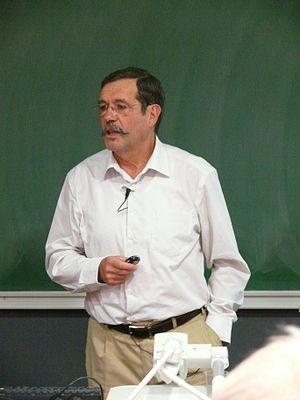
Alain Aspect lors d'une conférence à l'IUT A à Villeneuve-d'Ascq (Nord, France).
Alain Aspect est un physicien français, né le 15 juin 1947 à Agen, connu notamment pour avoir conduit le premier test concluant portant sur un des paradoxes fondamentaux de la mécanique quantique, le paradoxe Einstein-Podolsky-Rosen.